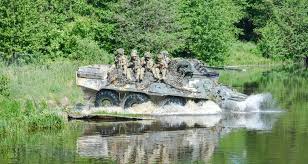
Label: BTR-80